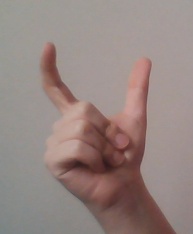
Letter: nun